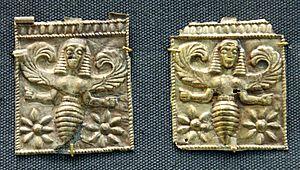
Déesse abeille, peut-être associée à Artémis. Plaques en or, VIIe siècle av. J.-C. Українська: Богиня-бджола, можливо пов`язана з Артемідою. Золоті прикраси, 7 ст. до Р.Х.